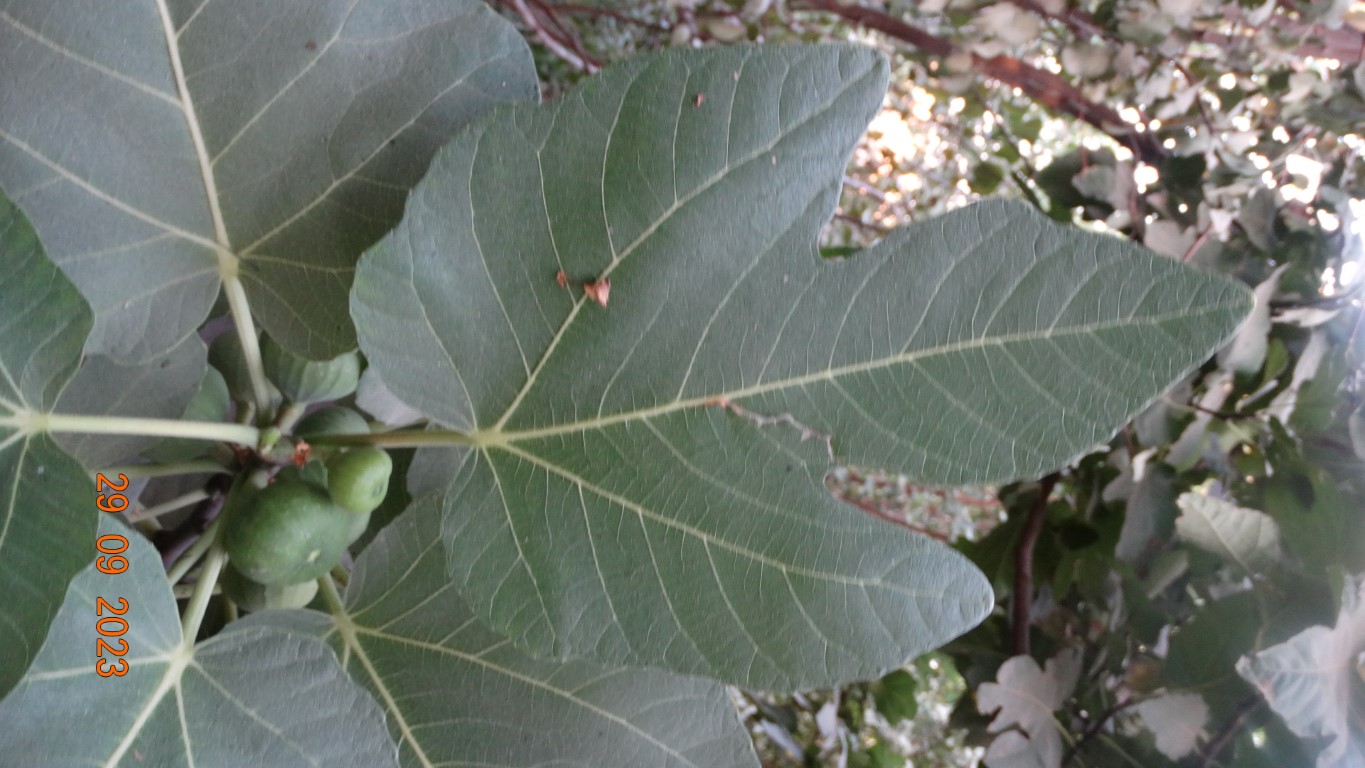
Label: healthy